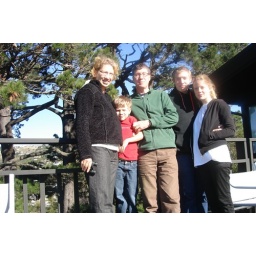
The self-timer at work. We're all on the balcony in front of the house in Belvedere on Boxing day morning.